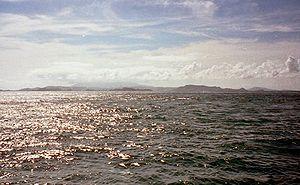
Sangiang est une île d'Indonésie dans le détroit de la Sonde, située à mi-chemin entre Java et Sumatra, à 5° 57′ 00″ S, 105° 50′ 59″ E. Administrativement, elle fait partie de la province de Banten.